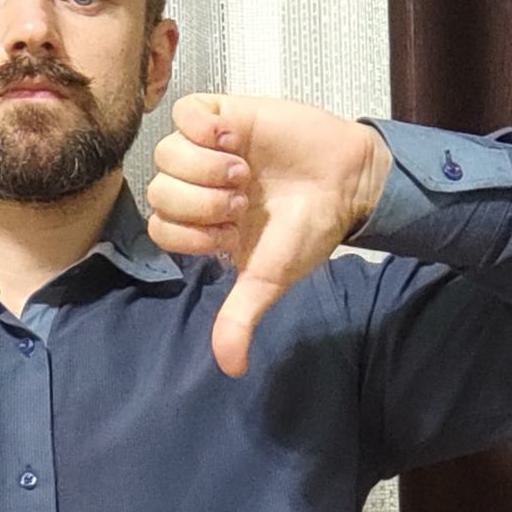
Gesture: dislike